IBM System/360

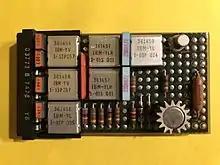
A single-width SLT card. Each square metal can contains a hybrid circuit with several transistors.

Selector channels enabled I/O to high speed devices. These storage devices were attached to a control unit and then to the channel. The control unit let clusters of devices be attached to the channels. On higher speed models, multiple selector channels, which could operate simultaneously or in parallel, improved overall performance.